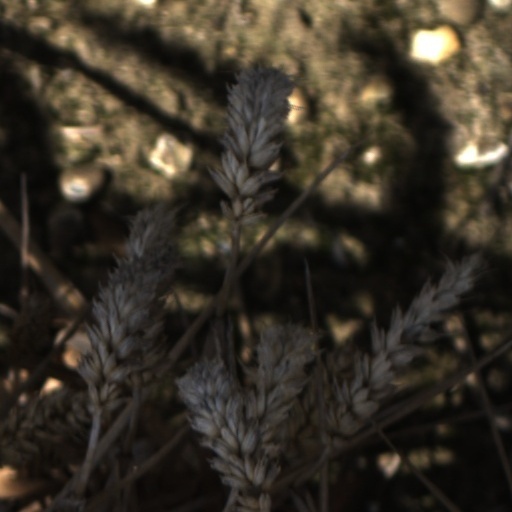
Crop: wheat